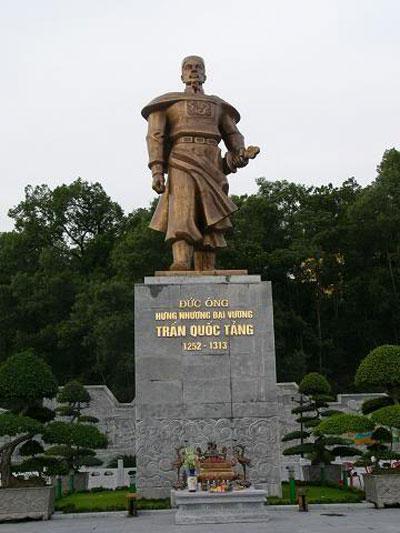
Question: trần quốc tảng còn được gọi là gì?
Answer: trần quốc tảng còn được gọi là hưng nhượng đại vương